Dhilluku Dhuddu

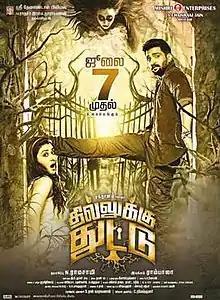
Theatrical release poster

Dhilluku Dhuddu is a 2016 Indian Tamil-language comedy horror film directed by Rambhala and produced by Sri Thenandal Films. The film features starring Santhanam and Anchal Singh in the leading roles, while Saurabh Shukla appears in a pivotal role. Featuring music composed by S. Thaman, "Dhilluku Dhuddu" began production in November 2015 and released on 7 July 2016 to positive response and turned to be successful at box office. The film was later dubbed in Hindi as "Raj Mahal 3" in 2017. The film was dubbed in Telugu as "Dammunte Sommera" in 2018. The film was remade in Kannada in 2019 as "Gimmick" starring Ganesh.